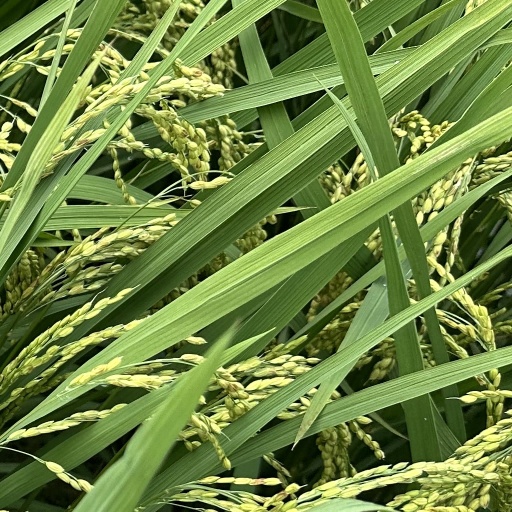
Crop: rice